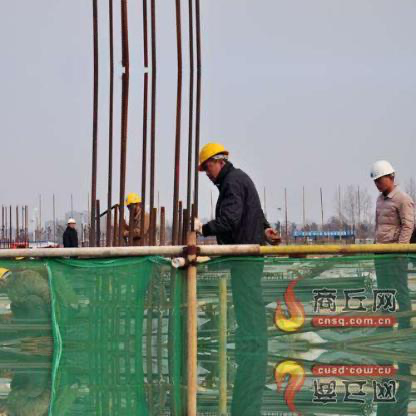
Objects in the image:
label: helmet
label: helmet
label: helmet
label: helmet